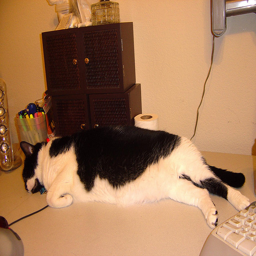
cat is sleeping on the desk next to the keyboard
A black and white cat laying on desk next to keyboard.
A black and white cat laying on a table.
a large black and white cat sleeping on top of a desk
Cat sprawled on a desk, sleeping, next to a computer.